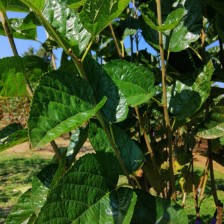
Variety: BlackOodTurkey